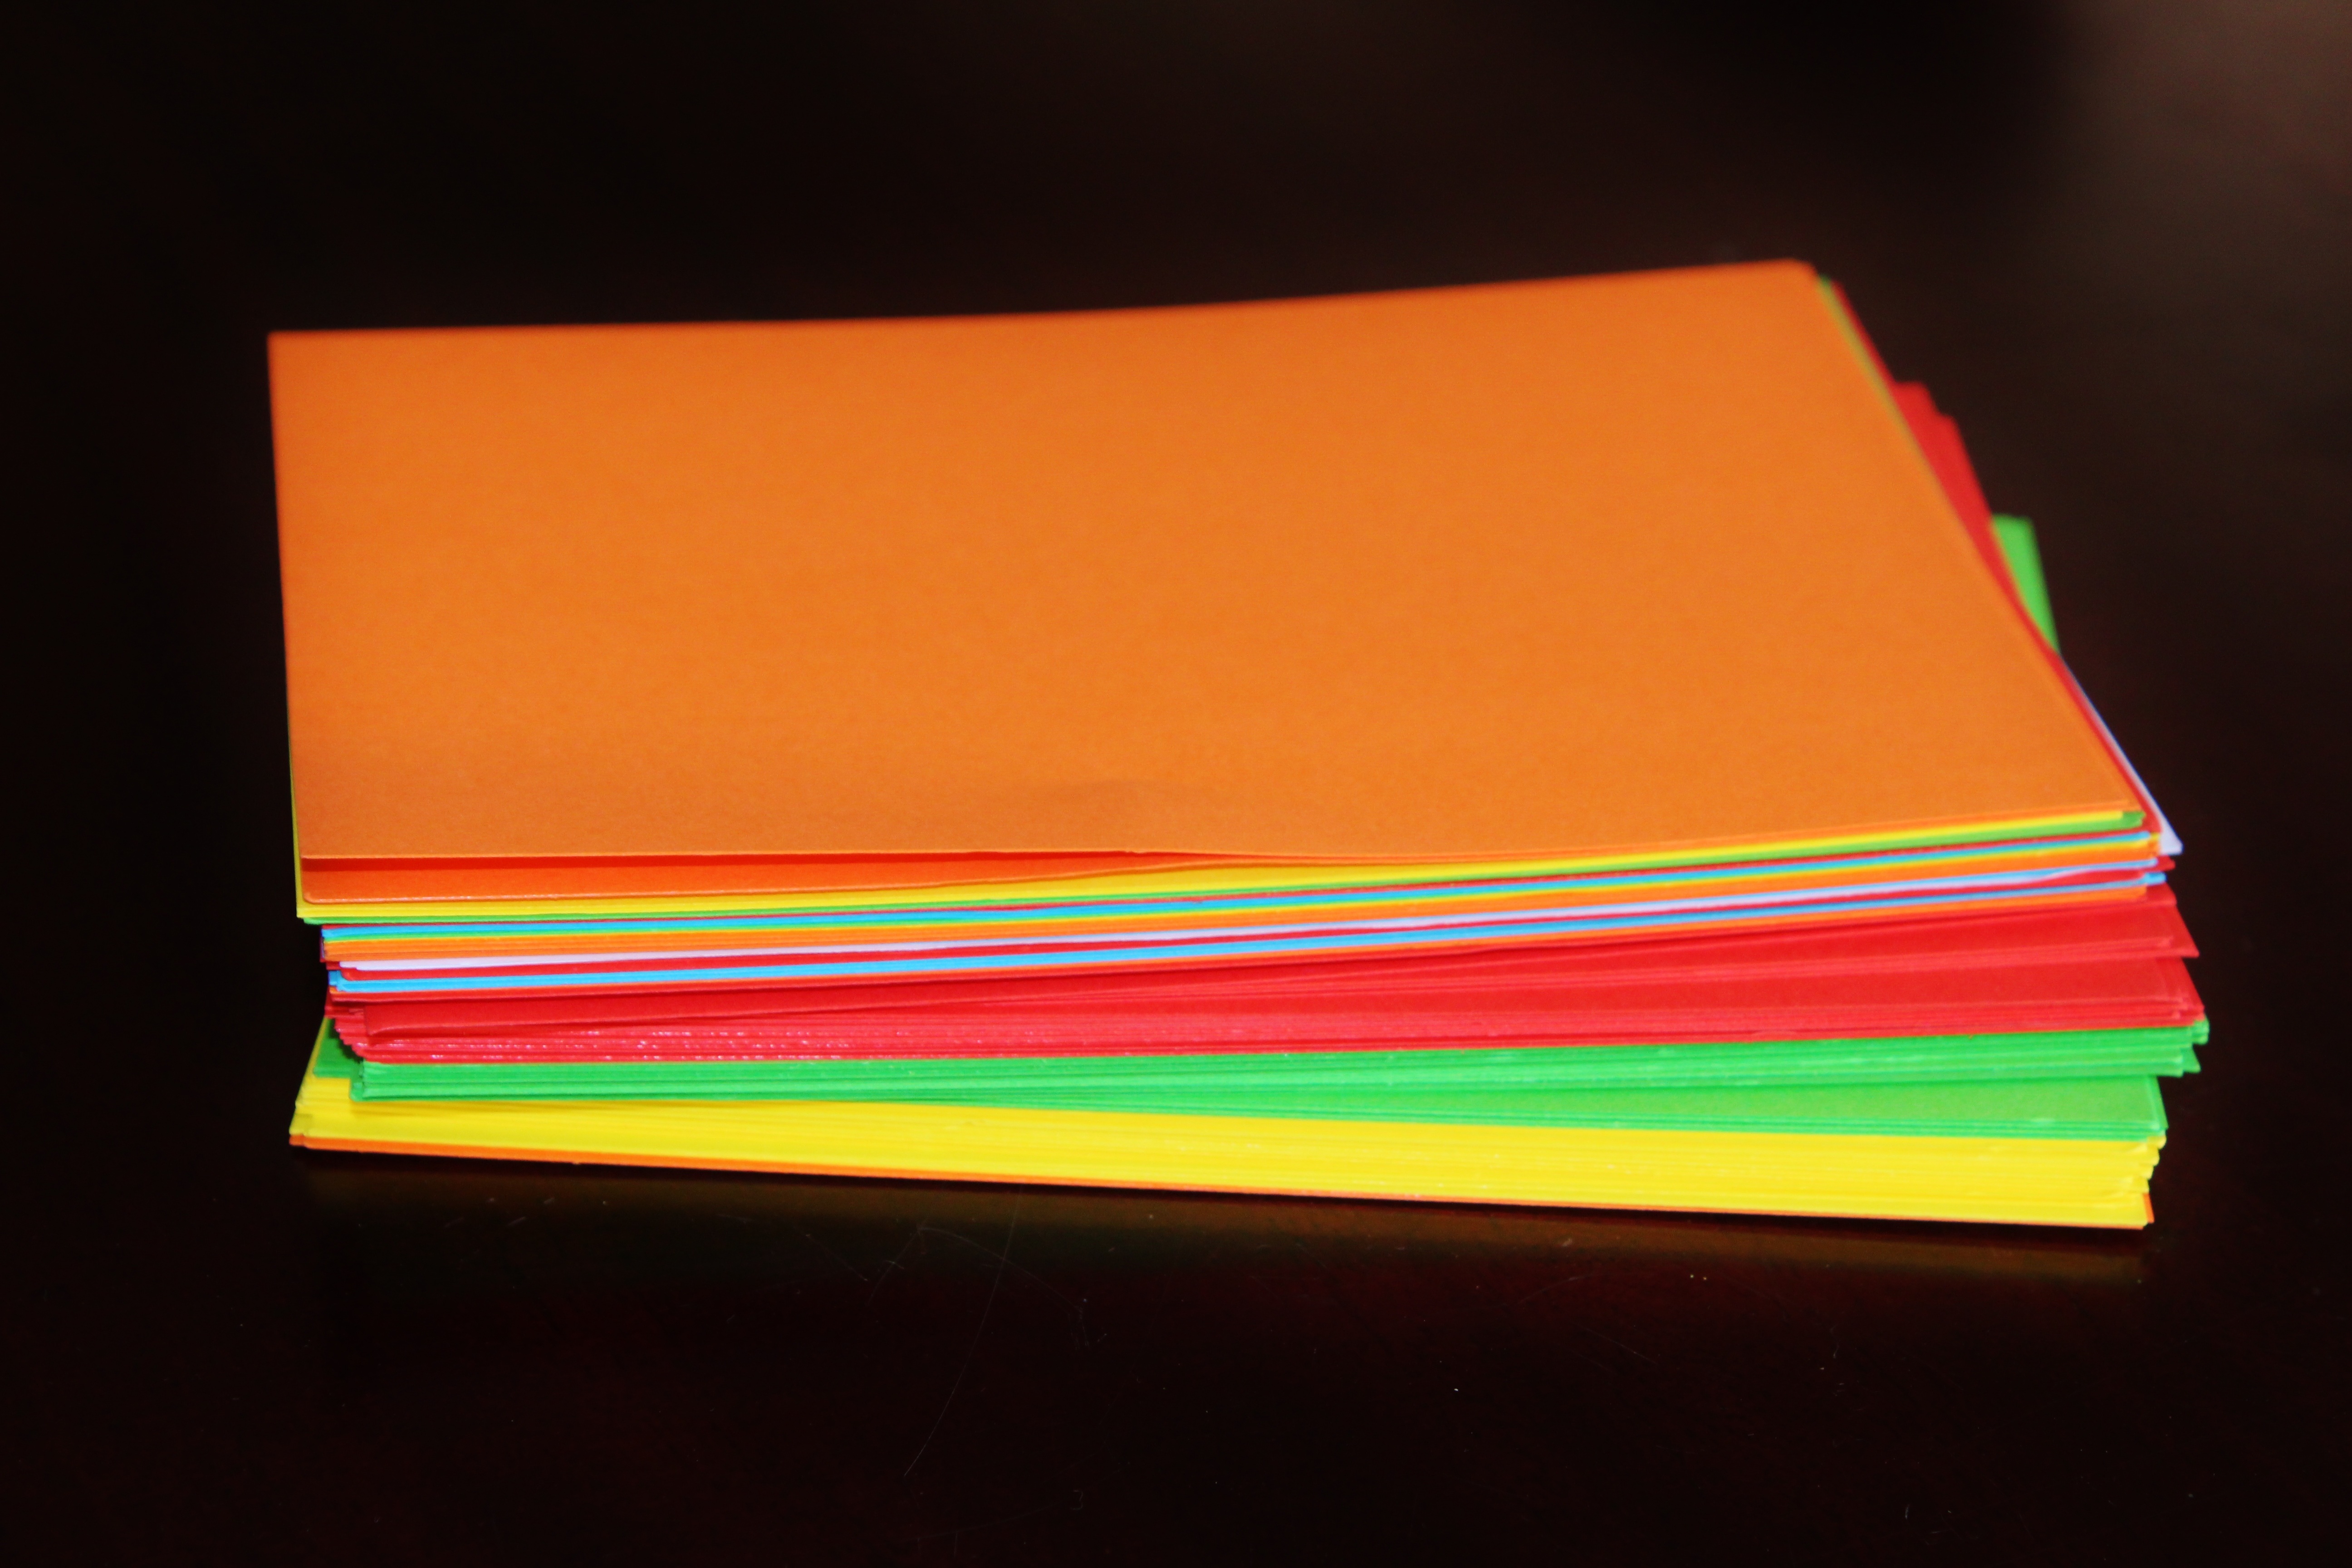
orange, green, red, color, colorful, yellow, paper, material, art, shape, office supplies, craft materials, art paper, flipchart, tone paper